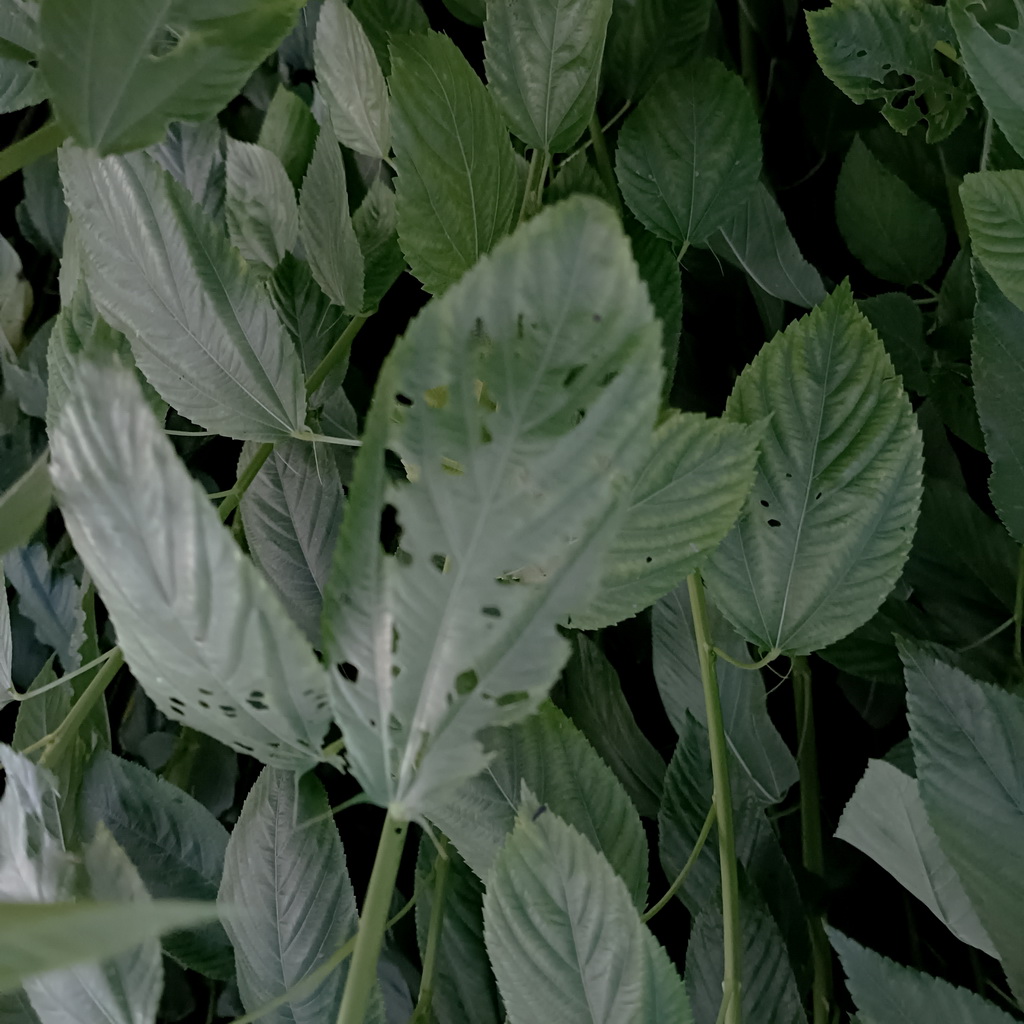
Label: Holed